Anna Phoebe

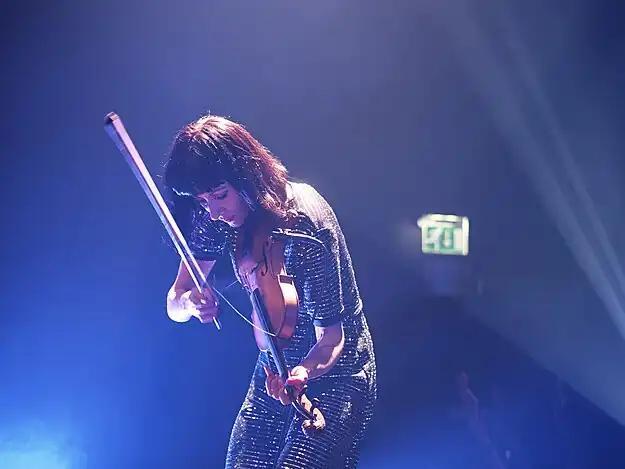
Phoebe with Oi Va Voi in Utrecht in 2019

Anna Phoebe McElligott (born 18 February 1981) is a London-based violinist, composer, and broadcaster who performs in musical genres including contemporary classical, rock, folk, jazz, Celtic, and Middle Eastern music.